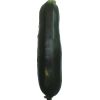
Label: Zucchini dark 1